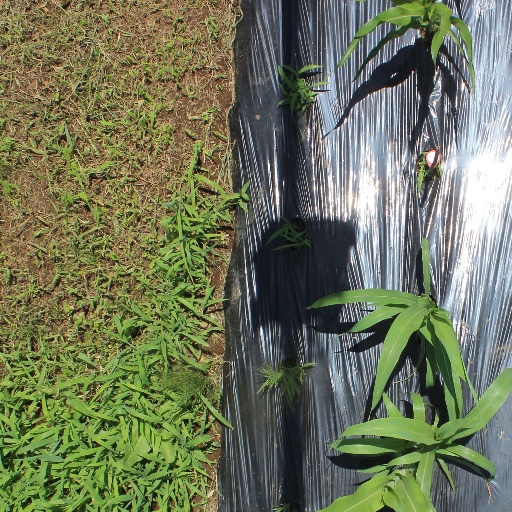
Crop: sorghum